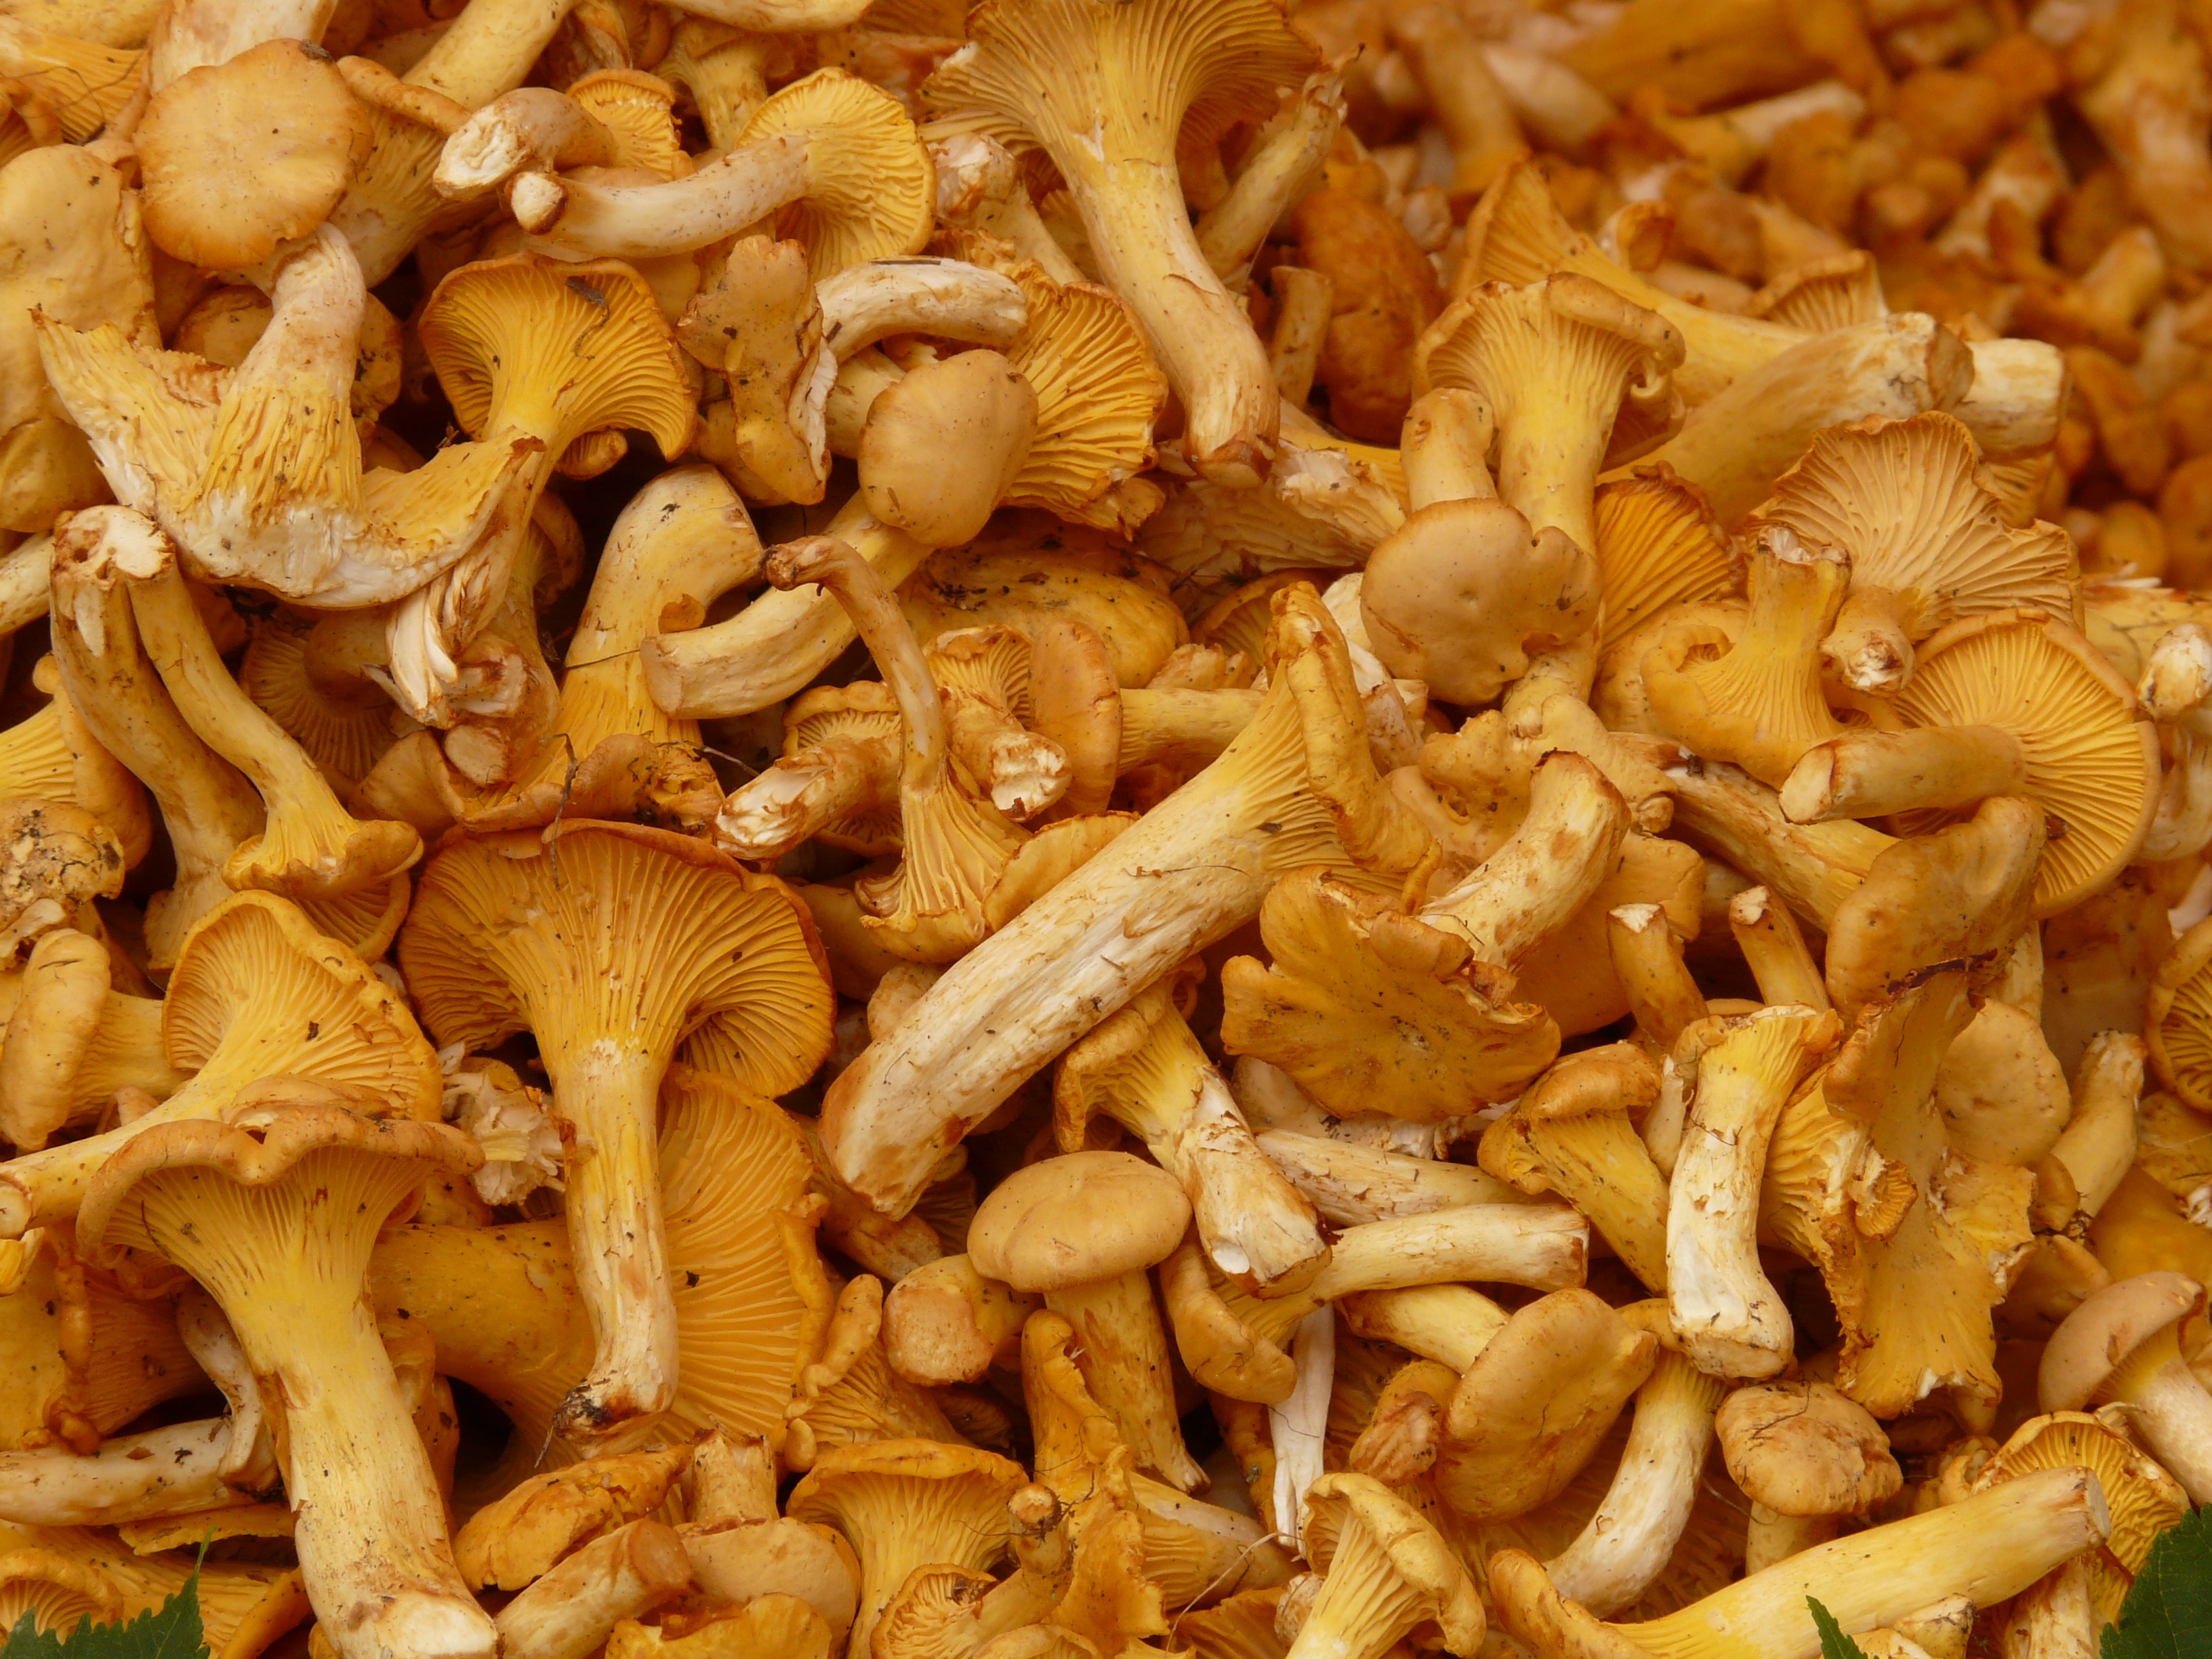
plant, food, produce, autumn, market, mushroom, yellow, eat, mushrooms, edible, matsutake, chanterelles, egg sponge, real chanterelles, cantharellus cibarius, eierschwammerl, reherl, cantharellus, shiitake, land plant, medicinal mushroom